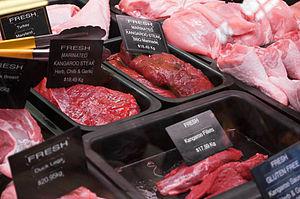
L'Australie, en forme longue le Commonwealth d'Australie, est un pays de l'hémisphère sud dont la superficie couvre la plus grande partie de l'Océanie. En plus de l'île éponyme, l'Australie comprend également la Tasmanie ainsi que d’autres îles des océans Austral, Pacifique et Indien. Elle revendique aussi 6 000 000 km² en Antarctique. Les nations voisines comprennent notamment l'Indonésie, le Timor oriental et la Papouasie-Nouvelle-Guinée au nord, les îles Salomon, Vanuatu et le territoire français de Nouvelle-Calédonie au nord-est, la Nouvelle-Zélande au sud-est ainsi que le territoire français des îles Kerguelen à l'ouest des îles australiennes Heard et McDonald.
La viande de kangourou est de la chair de kangourou consommée par l'Homme comme aliment. Elle provient de la chasse et de l'élevage de ces animaux endémiques de l'Australie. En 2002 entre 5,5 et 7 millions de kangourous ont été tués dans ce but, puis le quota est tombé à 3,5 millions en 2007. En 2008, 14,5 % des australiens avaient mangé au moins quatre fois de la viande de kangourou dans l'année.
La cuisine australienne contemporaine combine des origines indigènes et britanniques avec des influences méditerranéennes et asiatiques. L'Australie a des ressources naturelles abondantes et les Australiens ont accès à un large choix de viandes de qualité. Faire griller de l'agneau et du bœuf en plein air est une vieille tradition. La grande majorité des Australiens vivant près de la mer, les restaurants de fruits de mer australiens sont classés parmi les meilleurs du monde.